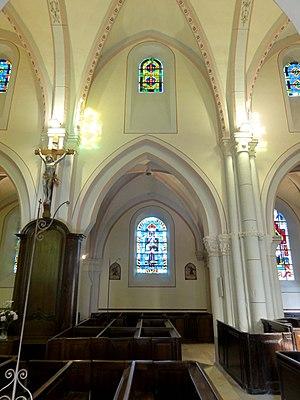
Nef, 3e travée, élévation nord.
L'église Saint-Pierre est une église catholique paroissiale, située à Nanteuil-le-Haudouin, dans le département de l'Oise, en France. Elle est de style gothique primitif et date du troisième quart du XIIᵉ siècle. C'est une construction robuste et austère, dont l'extérieur n'est pratiquement pas décoré en dehors des portails, et dont l'intérieur affiche un style lourd qui correspond très peu à l'architecture de l'époque. Comme l'indiquent notamment les deux fortes tourelles octogonales précédant la façade occidentale, l'édifice appartient au groupe des églises fortifiées, et il est l'un des très rares représentants de ce type dans la région. C'est cette particularité qui fait sa valeur archéologique, ainsi que les supports des voûtes très atypiques à l'intérieur. Le portail occidental a été classée monument historique par arrêté du 27 juillet 1908 ; le reste de l'église et le clocher ont été inscrits par arrêté du 8 novembre 1966. Aujourd'hui, l'église Saint-Pierre est au centre de la paroisse Notre-Dame de la Visitation du Haudouin, qui s'étend sur quinze communes. Les messes dominicales sont célébrées en l'église Saint-Pierre tous les dimanches à 11 h 00.